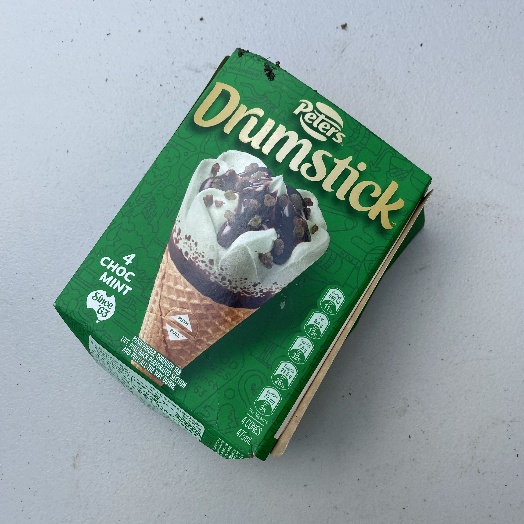
Label: Cardboard